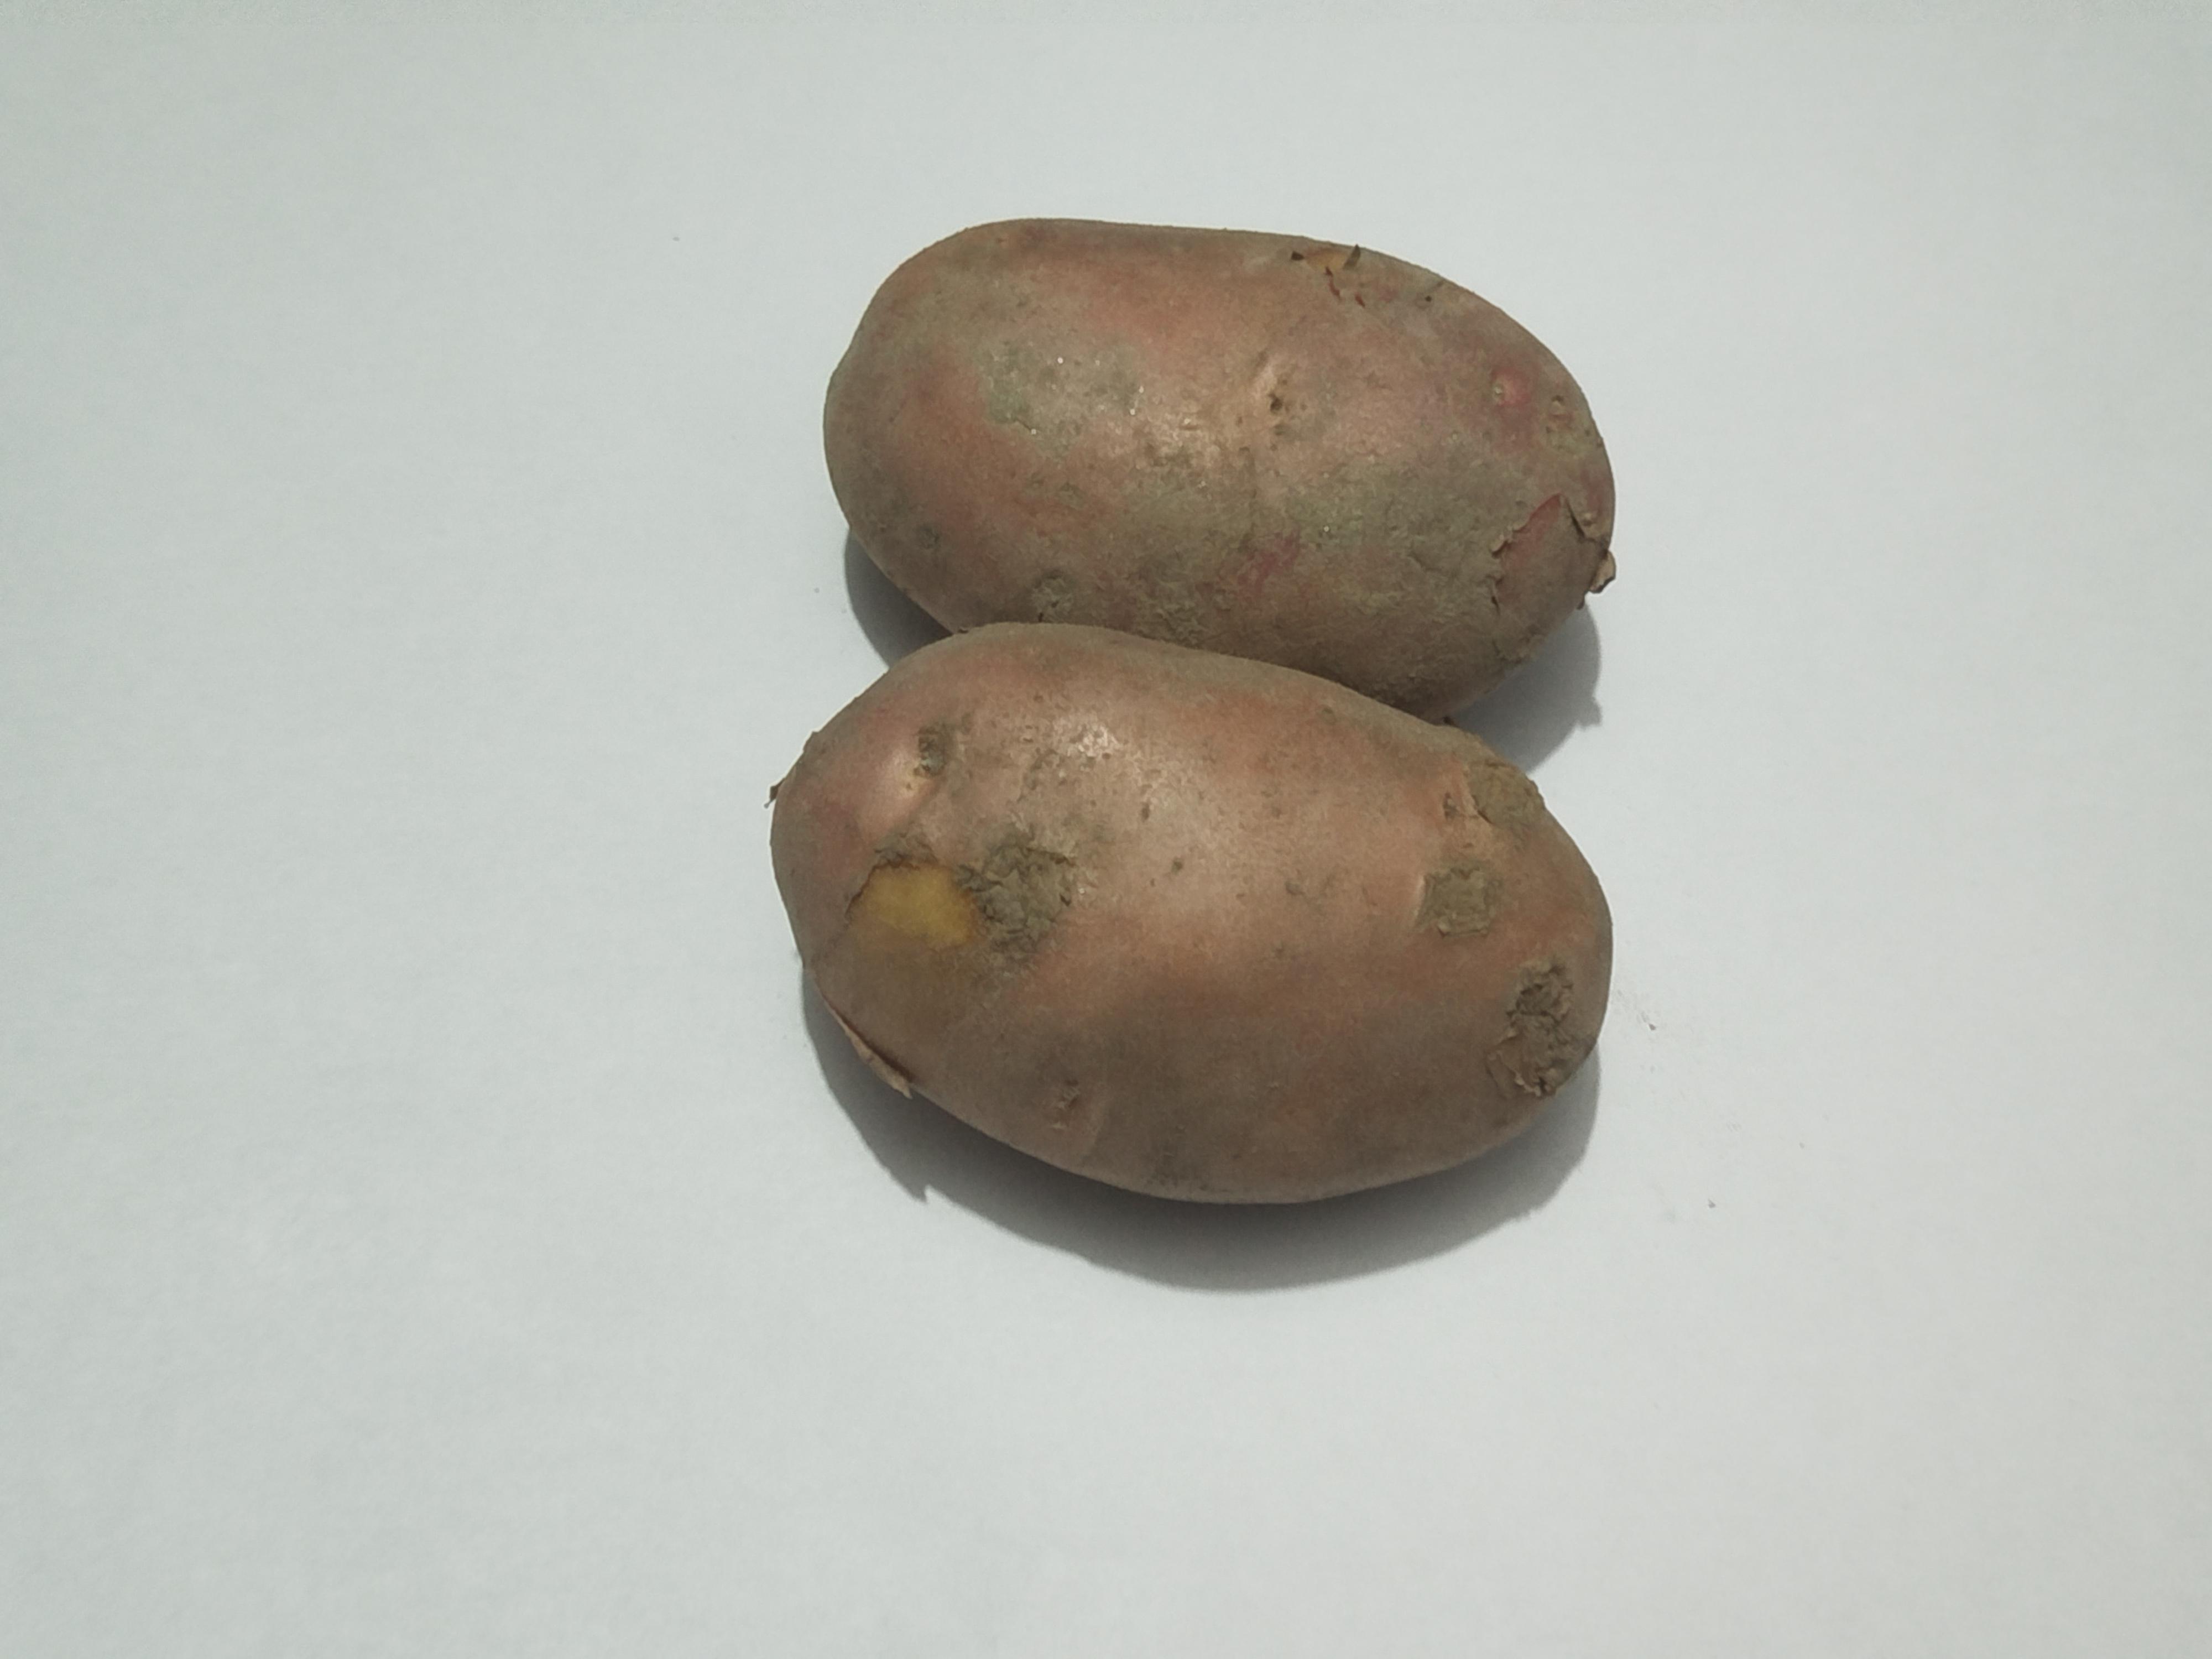
Label: Potato